Neophytus VI of Constantinople

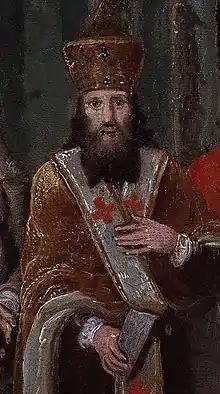

Neophytus VI of Constantinople (died 1747) was Ecumenical Patriarch of Constantinople for two terms, from 1734 to 1740 and from 1743 to 1744.